Battle of Villaviciosa

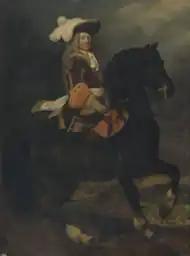
Franco-Spanish army commander Louis Joseph, Duke of Vendôme

Commander: Count of Aguilar (the future Duke of Montemar participated in the battle under the Count of Aguilar as field marshal).